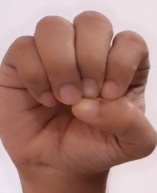
ASL sign: E